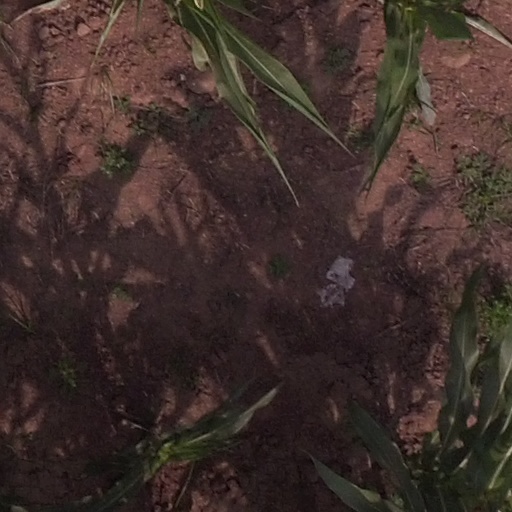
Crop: maize; corn